Heron

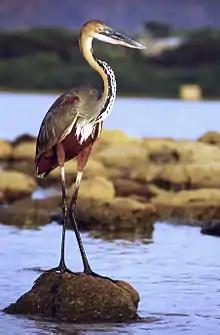
The goliath heron is the largest heron species.

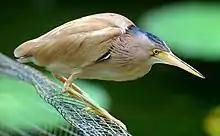
A beige heron with yellow legs and bill stands hunched on a wire mesh above water, its neck folded tightly to its body and hidden among feathers.

The herons are medium- to large-sized birds with long legs and necks. They exhibit very little sexual dimorphism in size. The smallest species is usually considered the dwarf bittern, which measures in length, although all the species in the genus "Ixobrychus" are small and many broadly overlap in size. The largest species of heron is the goliath heron, which stands up to tall. All herons can retract their necks by folding them into a tight S-shape, due to the modified shape of the cervical vertebrae, of which they have 20 or 21; the neck is retracted during flight, unlike most other long-necked birds. The neck is longer in the day herons than the night herons and bitterns. The legs are long and strong, and in almost every species are unfeathered from the lower part of the tibia (the exception is the zigzag heron). In flight, the legs and feet are generally held in a horizontal position, pointing backwards. Toes are long and thin, with three pointing forwards and one backwards.